Reactions to the 2019–2020 Hong Kong protests

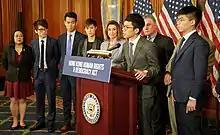

The pro-democratic parties played a supporting role in the protests, and have opposed the amendment of the bill, criticising the Police Force for its alleged misconduct. Many lawmakers, such as Democratic Party's Roy Kwong, assisted the protesters in various scenarios. The Civic Party criticised the government for not responding to the protesters and described the storming of the LegCo as the "outburst of people's grievances". Responding to the escalation of the protests seen in mid-August at the airport, the convenor of the pro-democratic lawmakers, Claudia Mo, asserted that her group of lawmakers would not split with the protesters while disagreeing with some of their actions. Fernando Cheung warned that Hong Kong was slowly becoming a police state with increasing violence used by the police.